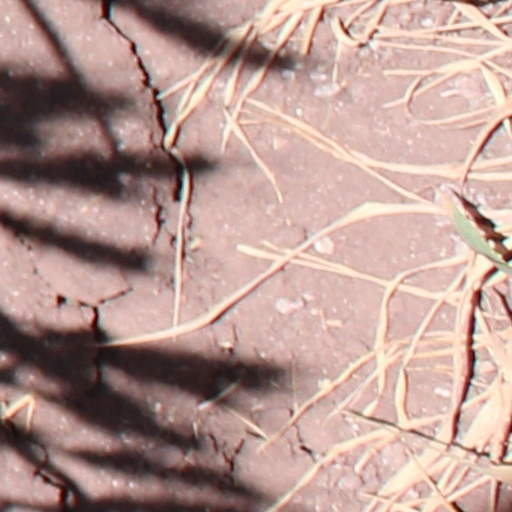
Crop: wheat